Devil in Christianity

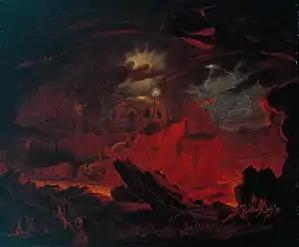
"Fallen Angels in Hell", painting by John Martin

Martin Luther taught that the Devil was real, personal and powerful. Evil was not a deficit of good, but the presumptuous will against God, his word and his creation. He also affirmed the reality of witchcraft caused by the Devil. However, he denied the reality of witches' flight and metamorphoses, regarded as imagination instead. The Devil could also possess someone. He opined that the possessed might feel the Devil in himself, as a believer feels the Holy Spirit in his body. In his , Luther lists several hosts of "greater" and "lesser" devils. Greater devils would incite to greater sins, like unbelief and heresy, while lesser devils to minor sins like greed and fornication. Among these devils also appears Asmodeus known from the Book of Tobit. These anthropomorphic devils are used as stylistic devices for his audience, although Luther regards them as different manifestations of one spirit (i.e. the devil).